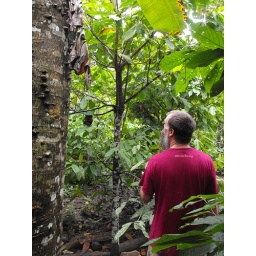
Christopher Nesbitt below trees of Cacoa, which is growing under Erithrinea spp. in a mature forest garden system